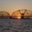
Label: bridge